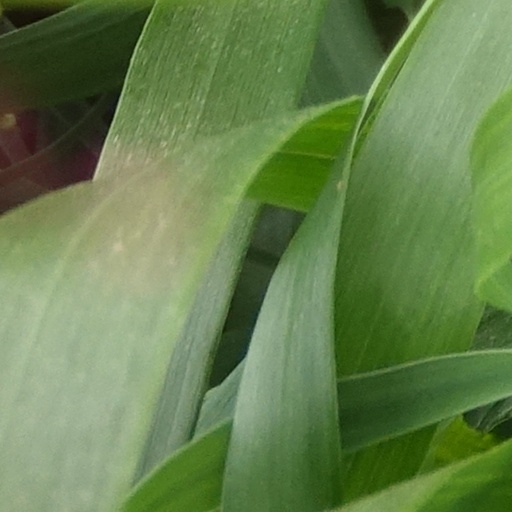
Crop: wheat